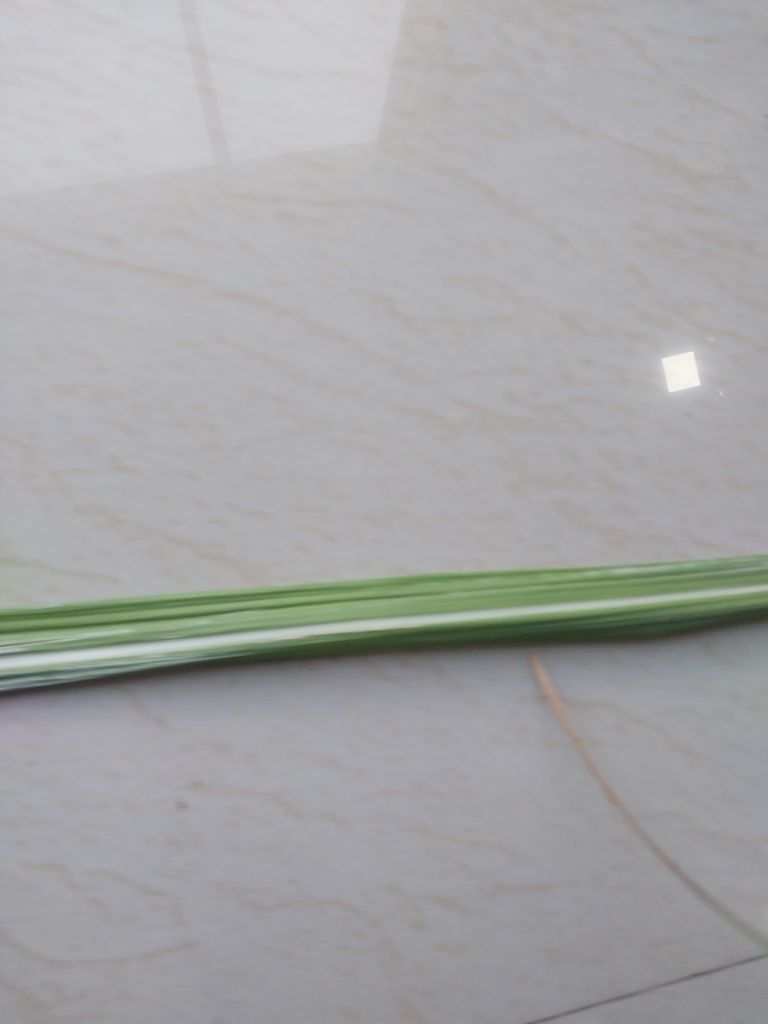
Label: Viral Disease